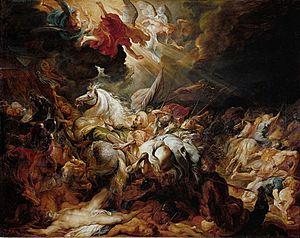
Vers 690-670 av. J.-C. : première guerre de Messénie, datée traditionnellement, selon Pausanias de 743/724 av. J.-C.. Conquête de la plaine de Messénie par Sparte.